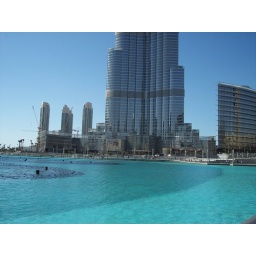
The base of the Burj Khalifa, the tallest building in the world